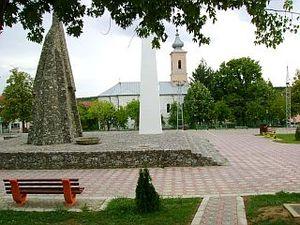
Jabukovac est une localité de Serbie située dans la municipalité de Negotin, district de Bor. Au recensement de 2011, elle comptait 1 389 habitants.